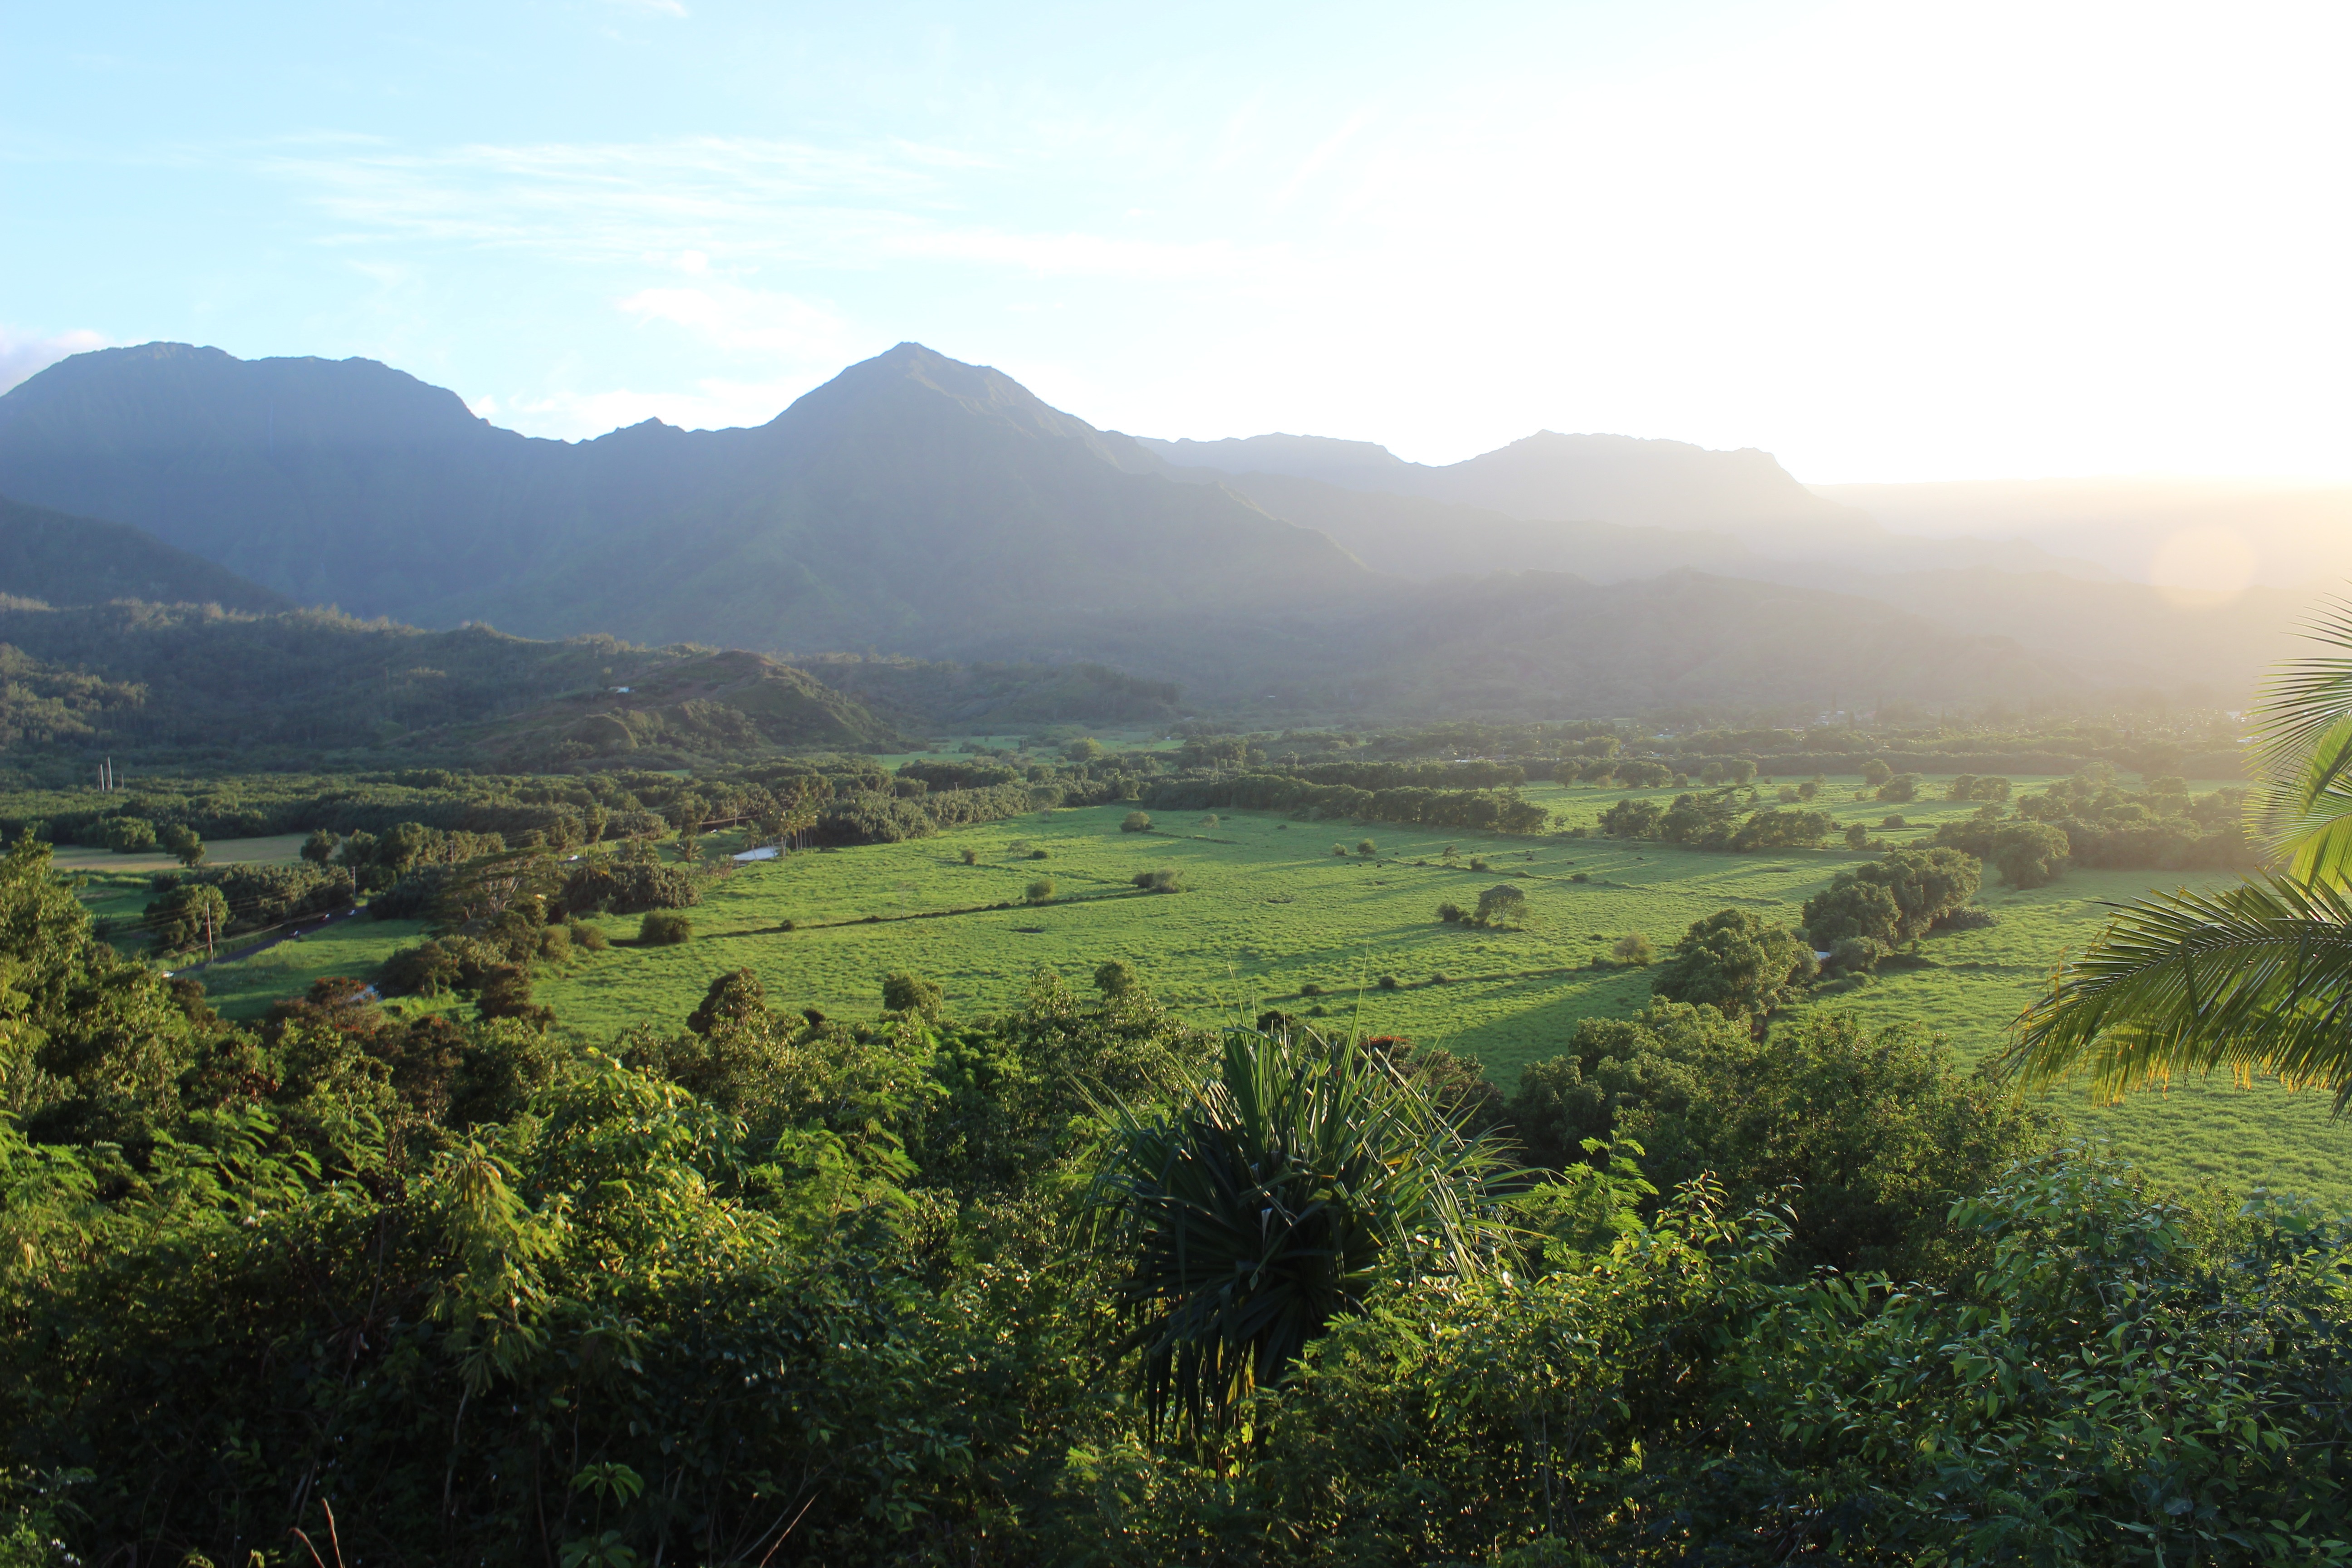
landscape, nature, forest, outdoor, wilderness, mountain, field, hill, valley, land, village, wild, environment, jungle, tranquil, scenic, natural, scenery, hawaii, agriculture, plain, mountains, rainforest, plantation, plateau, habitat, ecosystem, kauai, rural area, hanalei, natural environment, geographical feature, atmospheric phenomenon, mountainous landforms